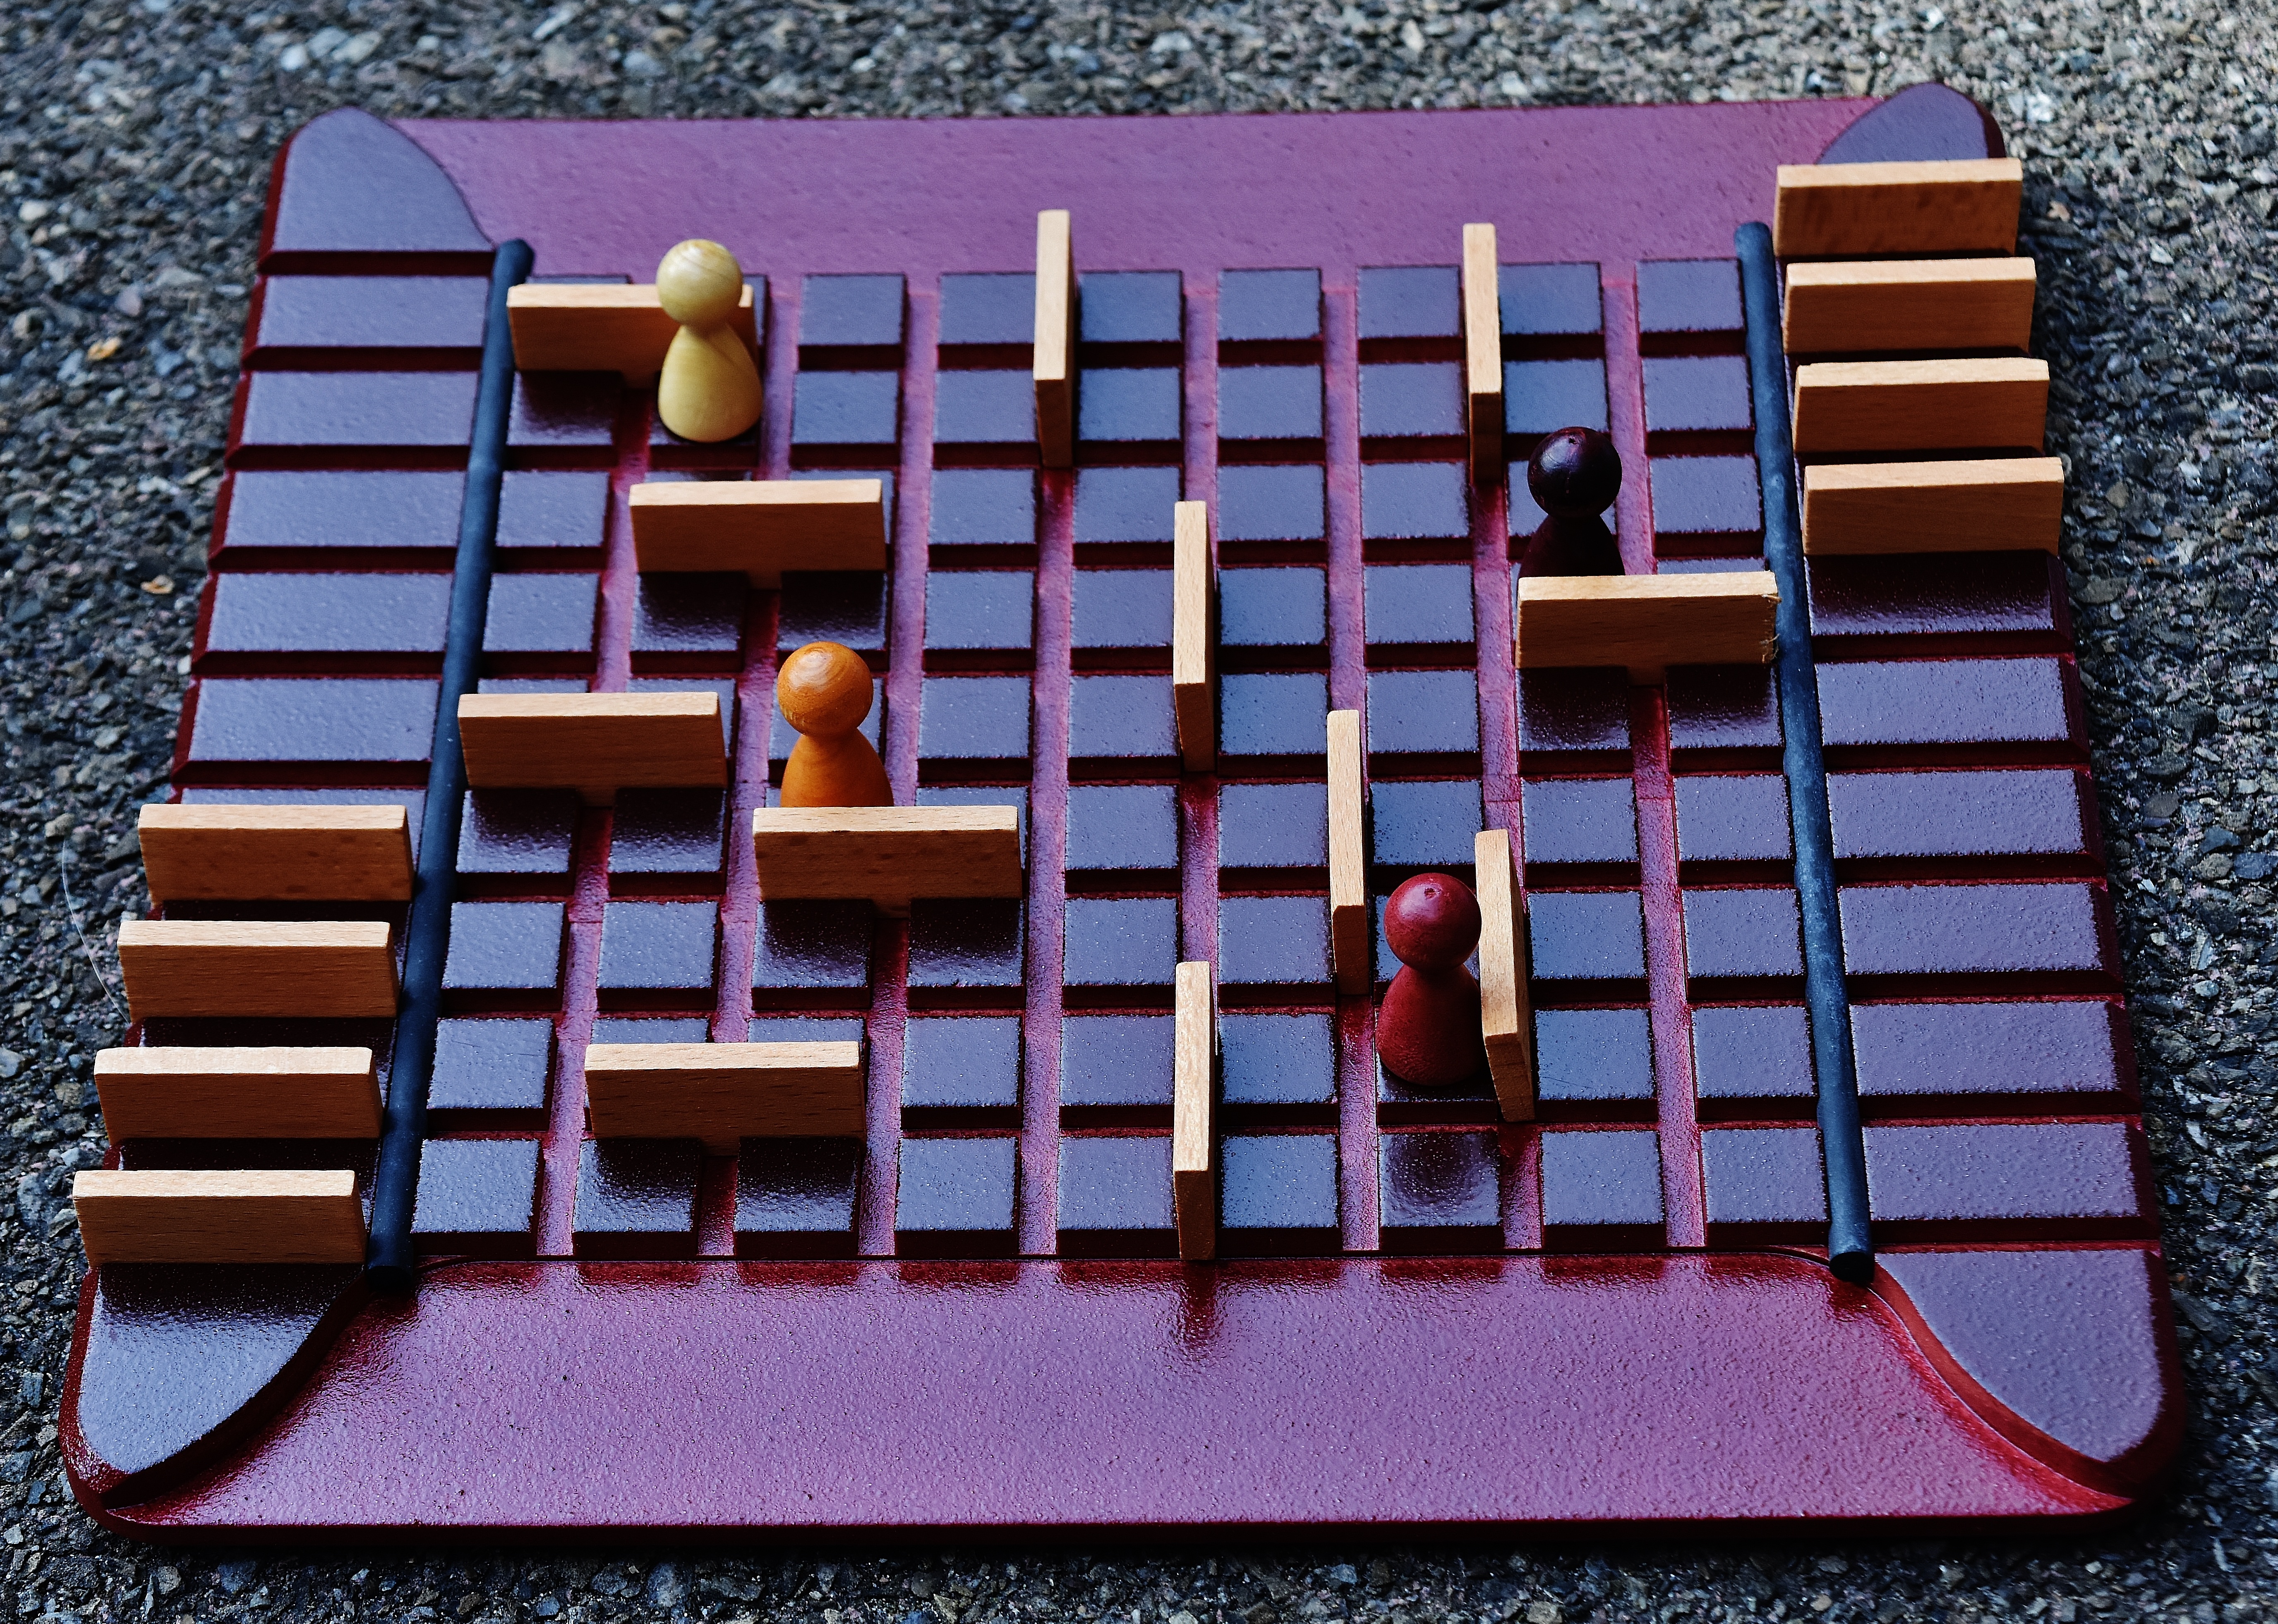
wood, play, food, cone, toy, stones, art, children, fun, sports, chessboard, toys, figures, games, memory cards covered with, game characters, play stone, gesellschaftsspiel, pastime, board games, indoor games and sports, tabletop game, english draughts, quoridor, mind game, game rules